Robbinsdale Cooper High School

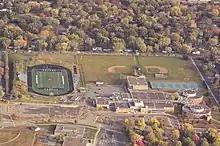
Robinsdale Cooper High School

"E. J. Cooper Senior High School", as it was originally known, was built in 1964 to accommodate increasing enrollment in the Robbinsdale Area School District (Independent School District 281). Once called the most modern high school in the area, Cooper was advanced in both structure and audiovisual technology. It was named for district superintendent Edwin J. ("E.J.") Cooper, and for years E.J. was a popular guest at school gatherings. The school's first principal was Lyndon Ulrich. In its first year, Cooper held classes for kindergarten as well as grades 10 through 12. It then held grades 10 through 12 for many years before adding the 9th grade in the 1990s.